1980s in jazz

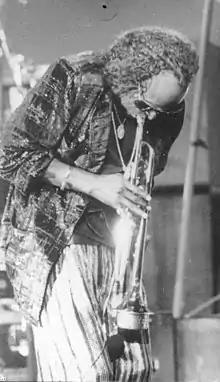
Miles Davis (pictured in 1984), whose 1970s fusion music helped lead to the development of smooth jazz in the 1980s.

In the 1980s in jazz, the jazz community shrank dramatically and split. A mainly older audience retained an interest in traditional and straight-ahead jazz styles. Wynton Marsalis strove to create music within what he believed was the tradition, creating extensions of small and large forms initially pioneered by such artists as Louis Armstrong and Duke Ellington.